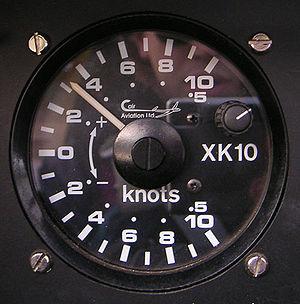
Dans sa version classique, un variomètre est un instrument qui utilise les variations de pression statique pour indiquer des variations d'altitude, c'est-à-dire des vitesses verticales. De l'air à la pression statique extérieure est stocké dans une bouteille appelée « capacité » qui se met à pression avec un temps connu. La pression dans la capacité est donc en retard par rapport à la pression courante. Au moment de la mesure, l'instrument fait la différence entre la pression extérieure et la pression de la capacité. Le variomètre fonctionne avec un léger temps de retard, dû au temps de remplissage de la capacité.